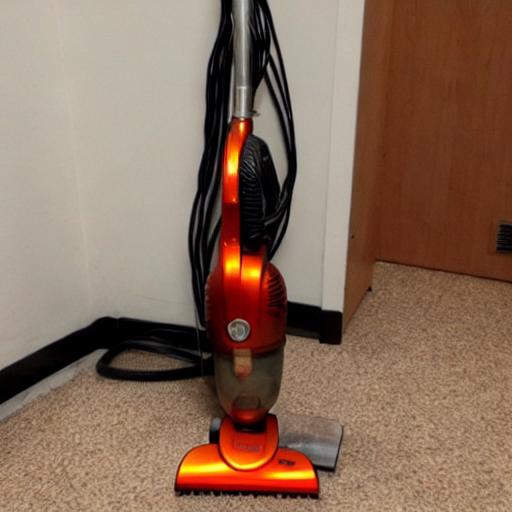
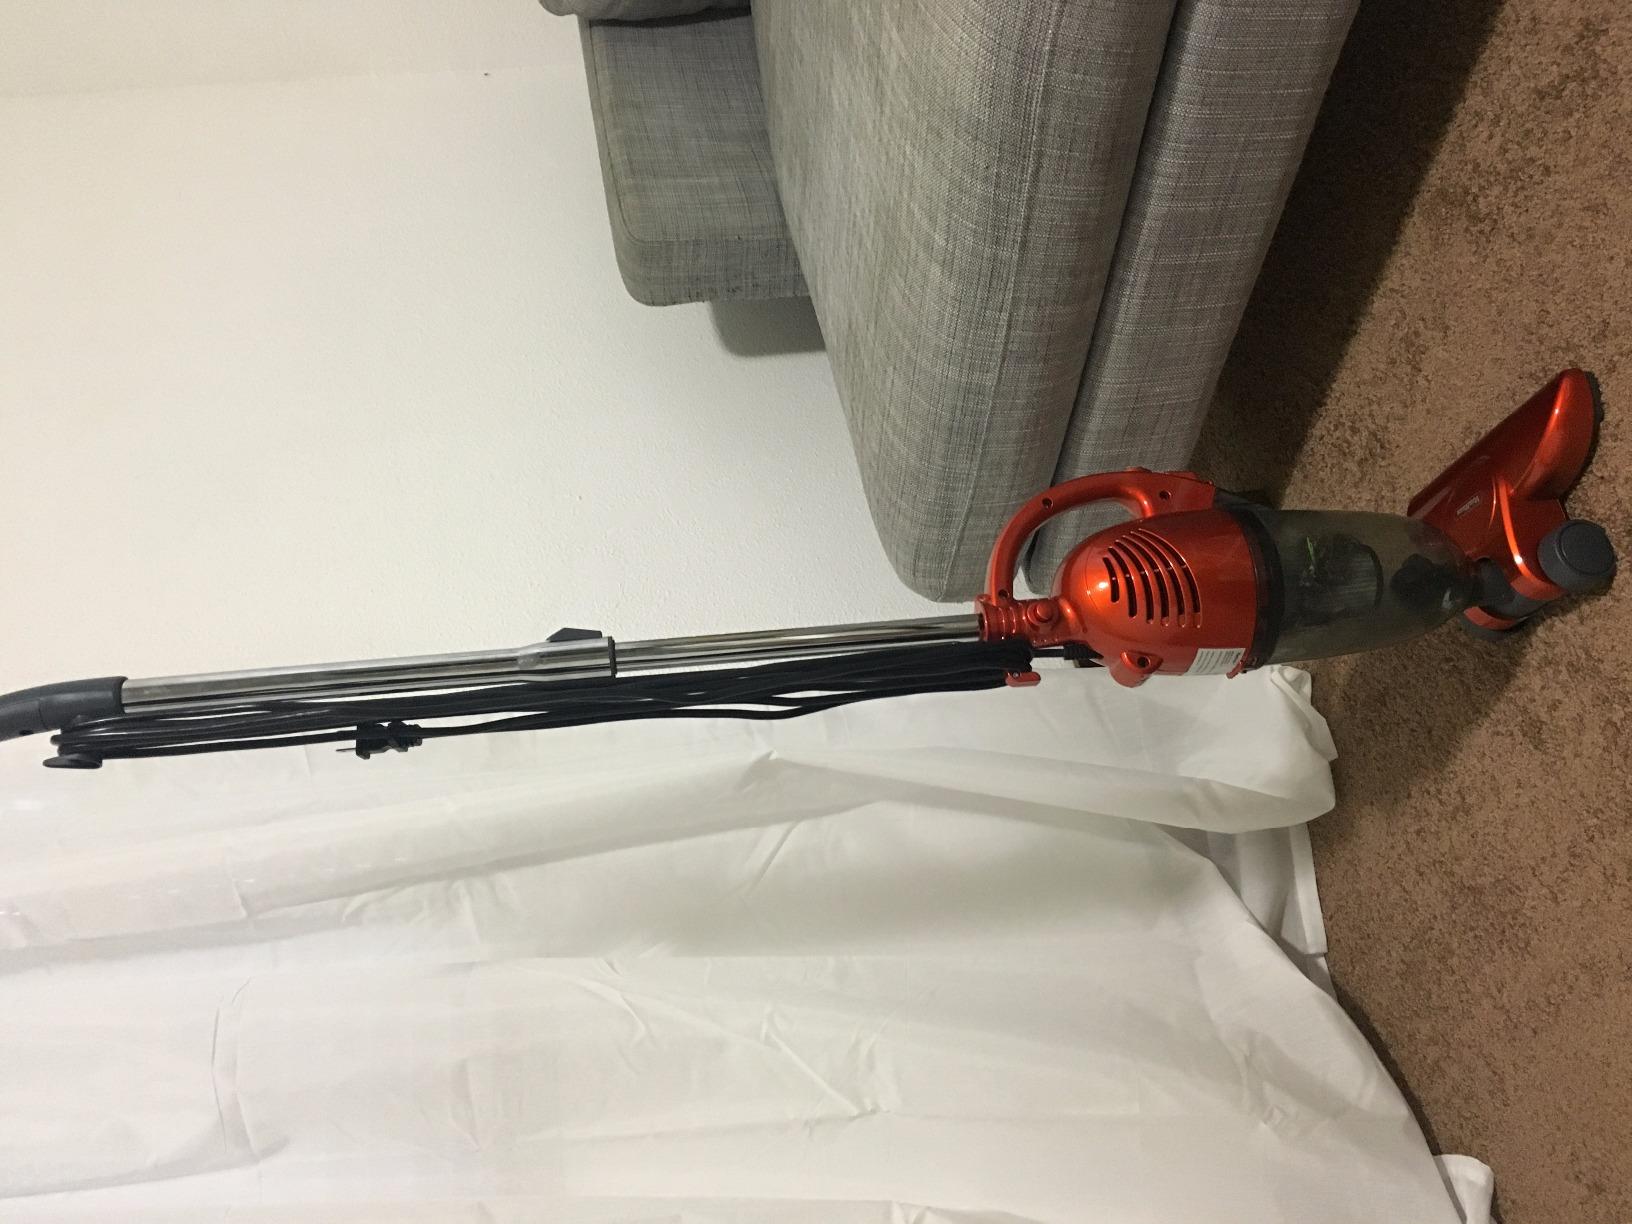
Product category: items_vacuum
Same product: no